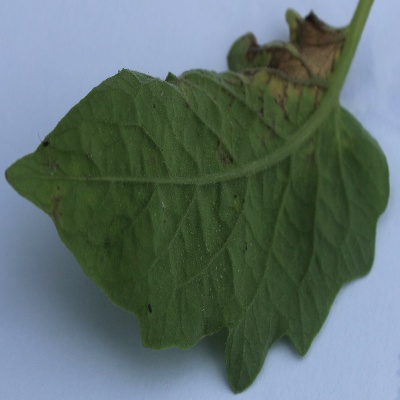
Crop: Tomato
Condition: leaf blight